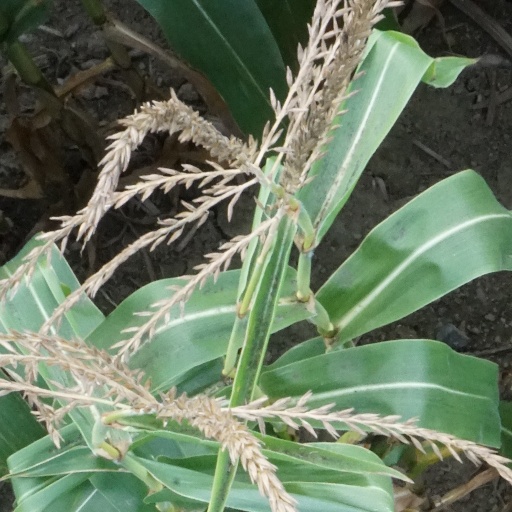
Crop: maize; corn